Mayoralty of Thomas Menino

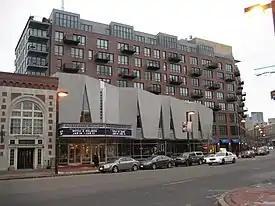
Menino was a supporter of the construction of the Calderwood Pavilion, and negotiated the deal which led to its construction

Menino oversaw negotiations that led to the January 1996 merger of the Boston City Hospital (which had been declining, and was in financial trouble) with the BU Medical Center. This merger had been arranged with the aim of improving healthcare for the city's more impoverished residents. This merger resulted in the establishment of the privatized Boston Medical Center. Menino had, as a city councilor, previously given support to the idea of reorganizing the Boston City Hospital. The Menino Pavilion at the Boston Medical Center would later be named for him, crediting his efforts on public health.